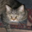
Label: cat